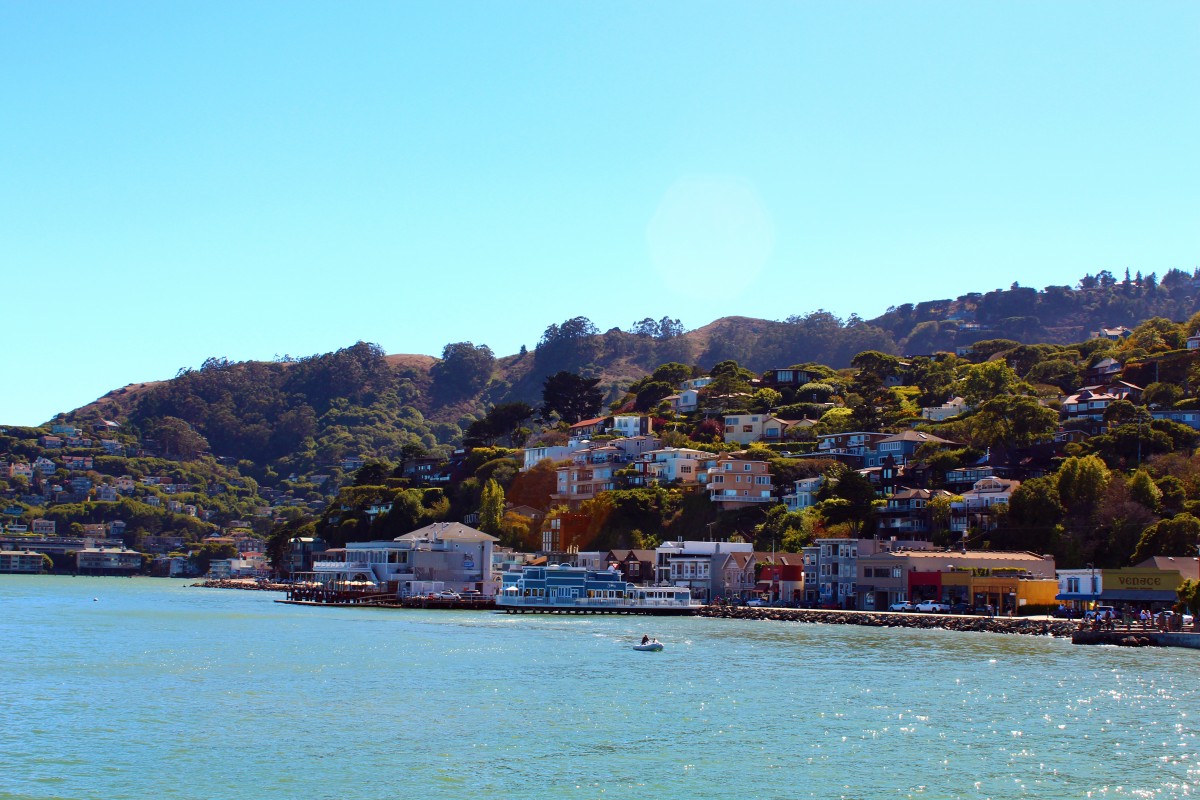
Tags: sea, coast, ocean, shore, vacation, bay, body of water